Catholic Church in China

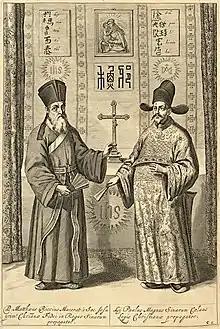
Matteo Ricci (left) and Xu Guangqi (right) in the Chinese edition of "Euclid's Elements" published in 1607

The Catholic Church (after the Chinese term for the Christian God) first appeared in China upon the arrival of John of Montecorvino in China proper during the Yuan dynasty; he was the first Catholic missionary in the country, and would become the first bishop of Khanbaliq (1271–1368).